Perry M. Smith

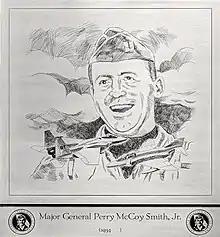
Plaque of Smith at the Georgia Aviation Hall of Fame

In 1968, Smith's dissertation, "Wartime Planning for Postwar Contingencies: The Army Air Force Example, 1943-1956", earned the Helen Dwight Reid award from the American Political Science Association.